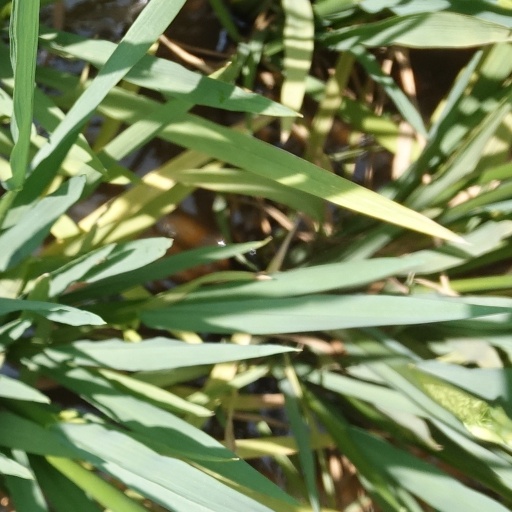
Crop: rice